West's Furniture Showroom

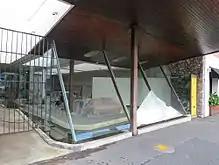
Angled front windows, 2015

As the furniture showroom was located on the edge of the Fortitude Valley shopping area, the shopfront was designed to be dramatic and striking, to catch the attention of potential customers. Supported by timber beams, three floor-to-ceiling windows, measuring high by wide, angled in toward the interior at 60 degrees. They were designed to eliminate the reflections of traffic, adjacent buildings and the sky onto footpath pedestrians; while simultaneously attracting the eye of passing traffic by catching reflections of the sky. Along the southwest side of the building, vertical plate glass walls returned into the site and created a pedestrian arcade. This arcade, combined with the absence of a building at the front of the adjacent property, meant that West's furniture collection was noticeably visible when approached from the city and the potential customer had a clear view of the showroom. A concrete-edged, serpentine fish pond meandered around the base of the angled windows and glass return. Supported below the water-line by concrete pads with rubber cushions, the glass appeared to float atop the pond. The pond was decorated with water-plants and fish; and, through its half-interior, half-exterior location, it conveyed the notion of easy access to the furniture inside.